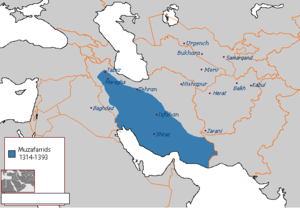
Les Mozaffarides sont les descendants de Sharaf ad-Dîn al-Muzaffar, commandant et gouverneur au service des Ilkhans mongols de Perse. Son fils Muhammad, gouverneur de Yazd, profita du chaos qui suivit la mort de l’ilkhan Abu Saïd en 1336 pour conquérir la Perse méridionale.